Royal Commission on Animal Magnetism

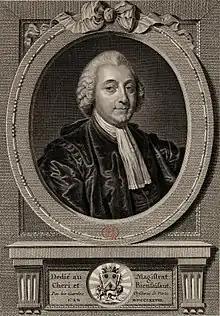
Jean-Charles-Pierre Lenoir, Lieutenant-General of Paris Police

The materialist "mesmerists" and the metaphysical "animal magnetists" each held that all animate beings (i.e., "living" beings: humans, animals, plants, etc.), in virtue of being alive, possessed an invisible, natural "magnetic" or "gravitational force" – thus magnetismus animalis, "animal magnetism", or gravitas animalis, "animal gravity" – and the therapeutic interventions of each were directed at manipulating the ebb and flow of their subject's "energy field".